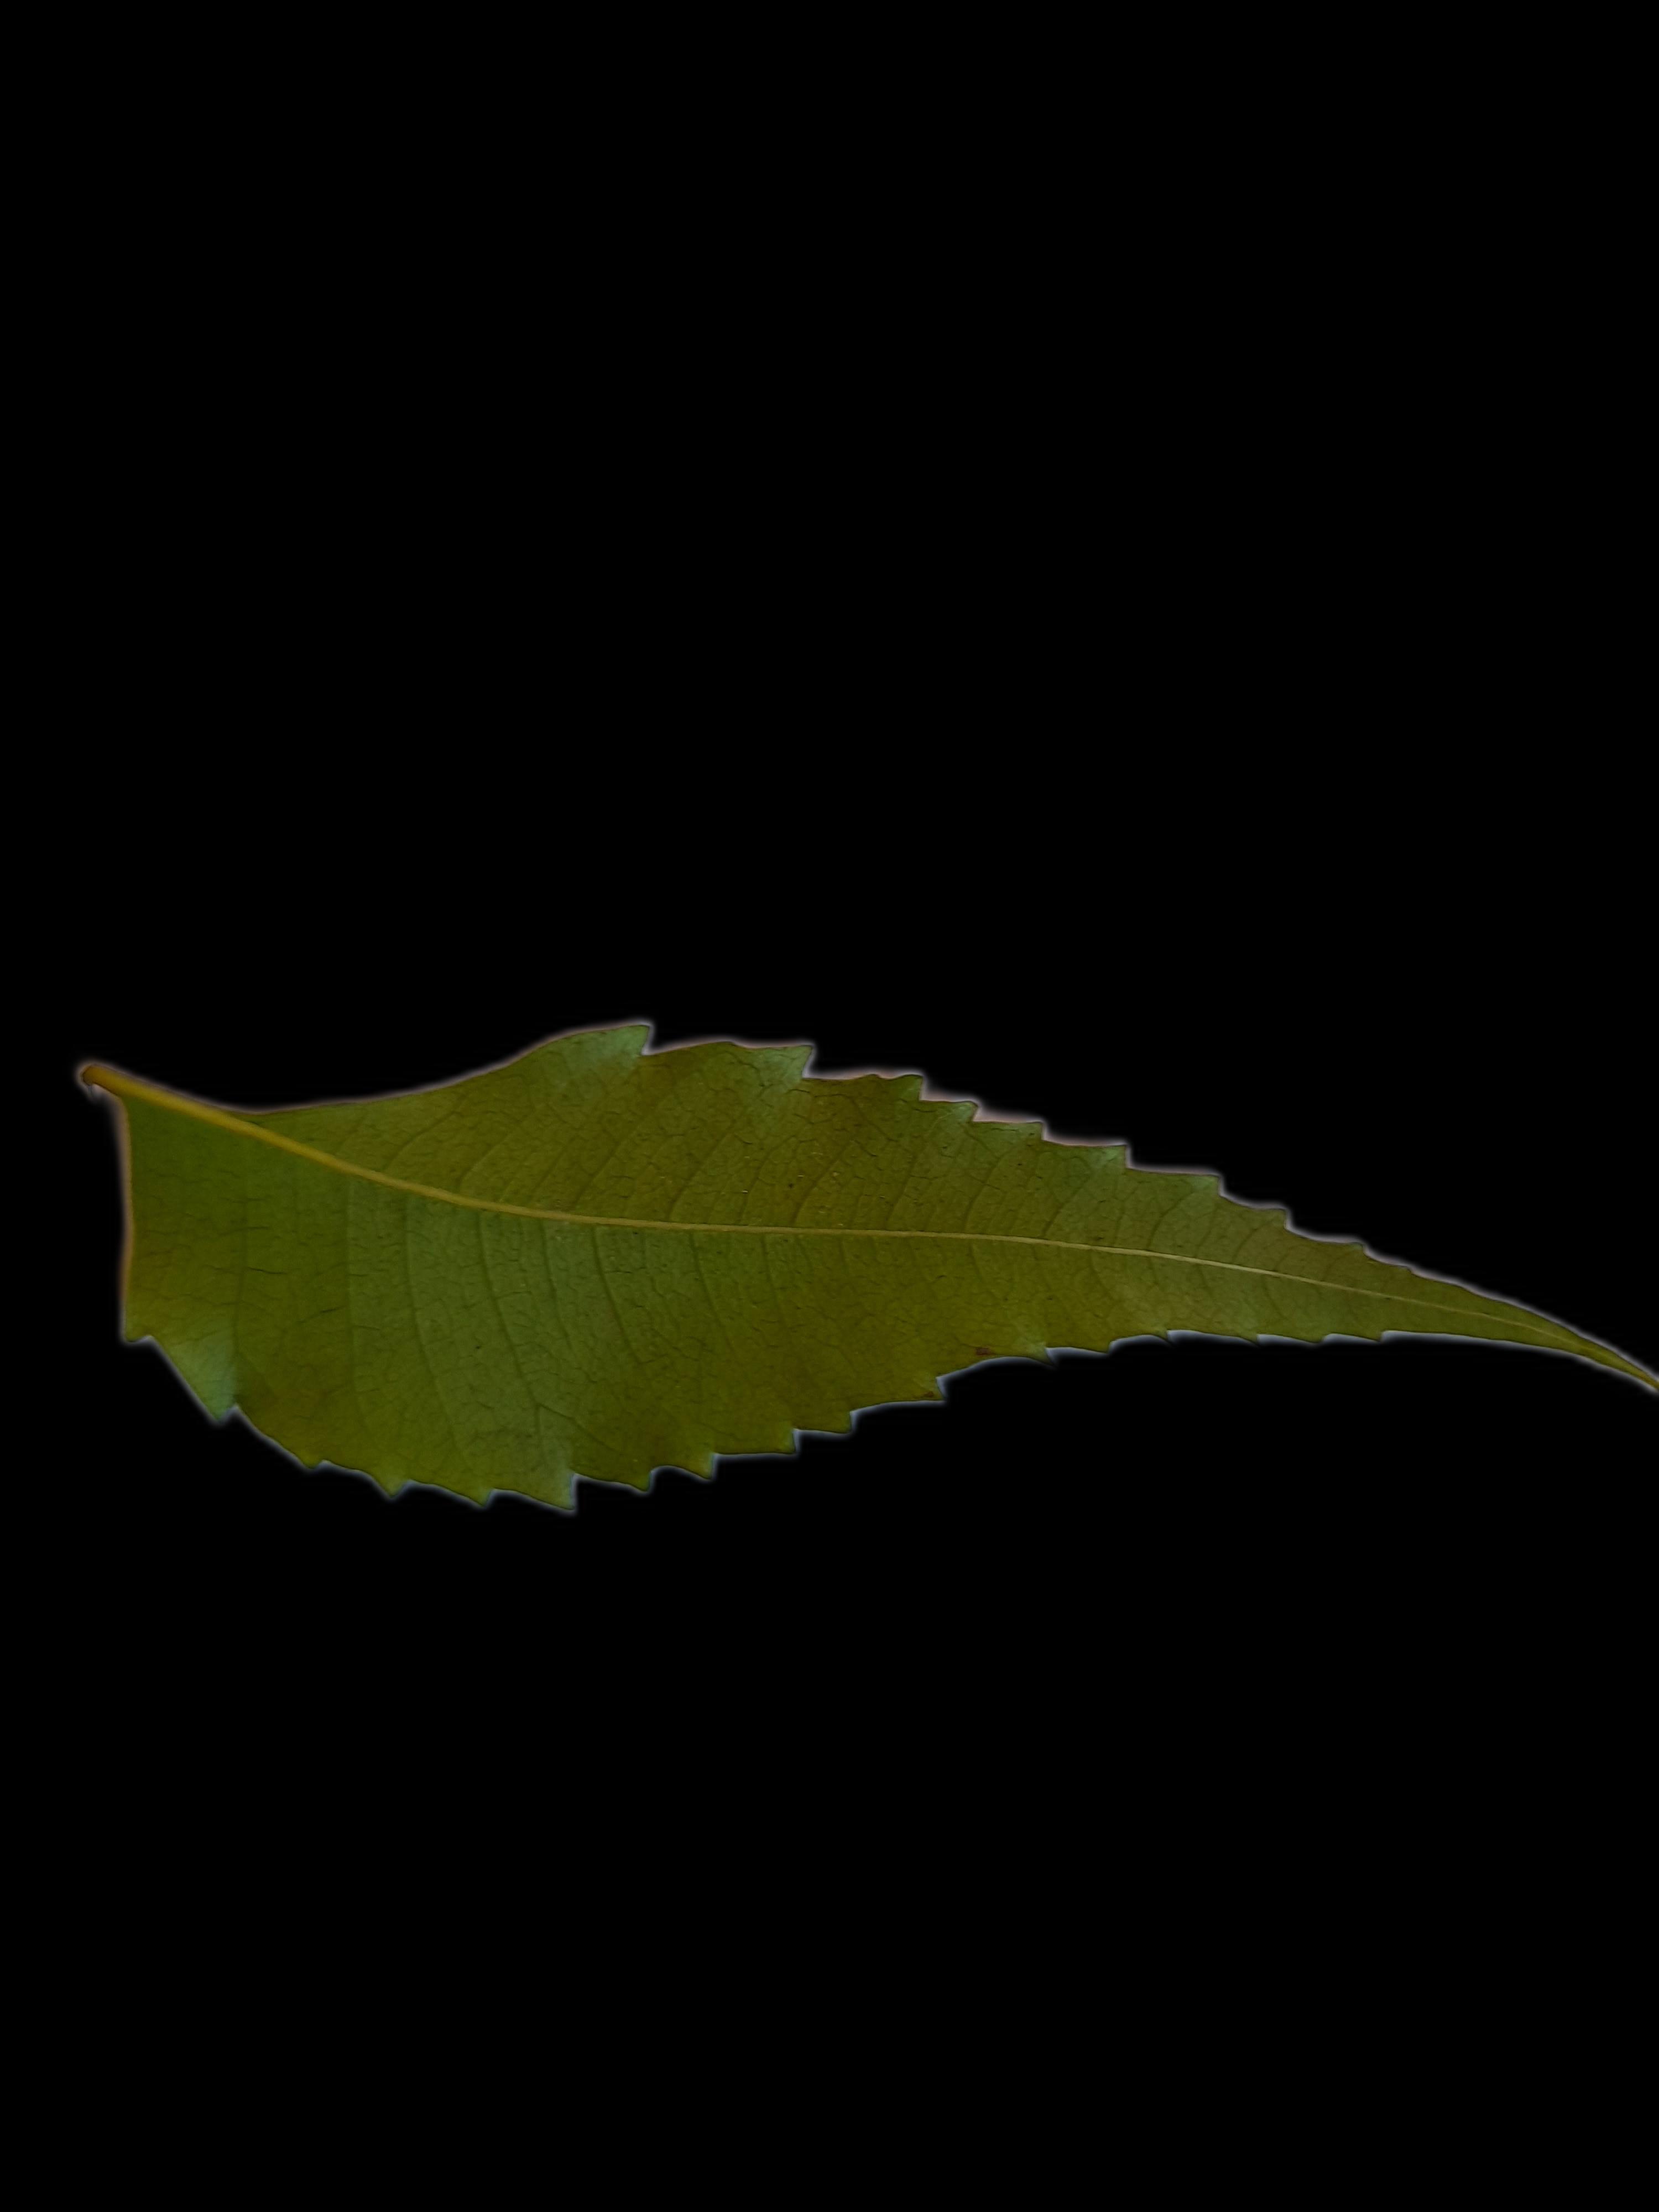
Plant: Neem